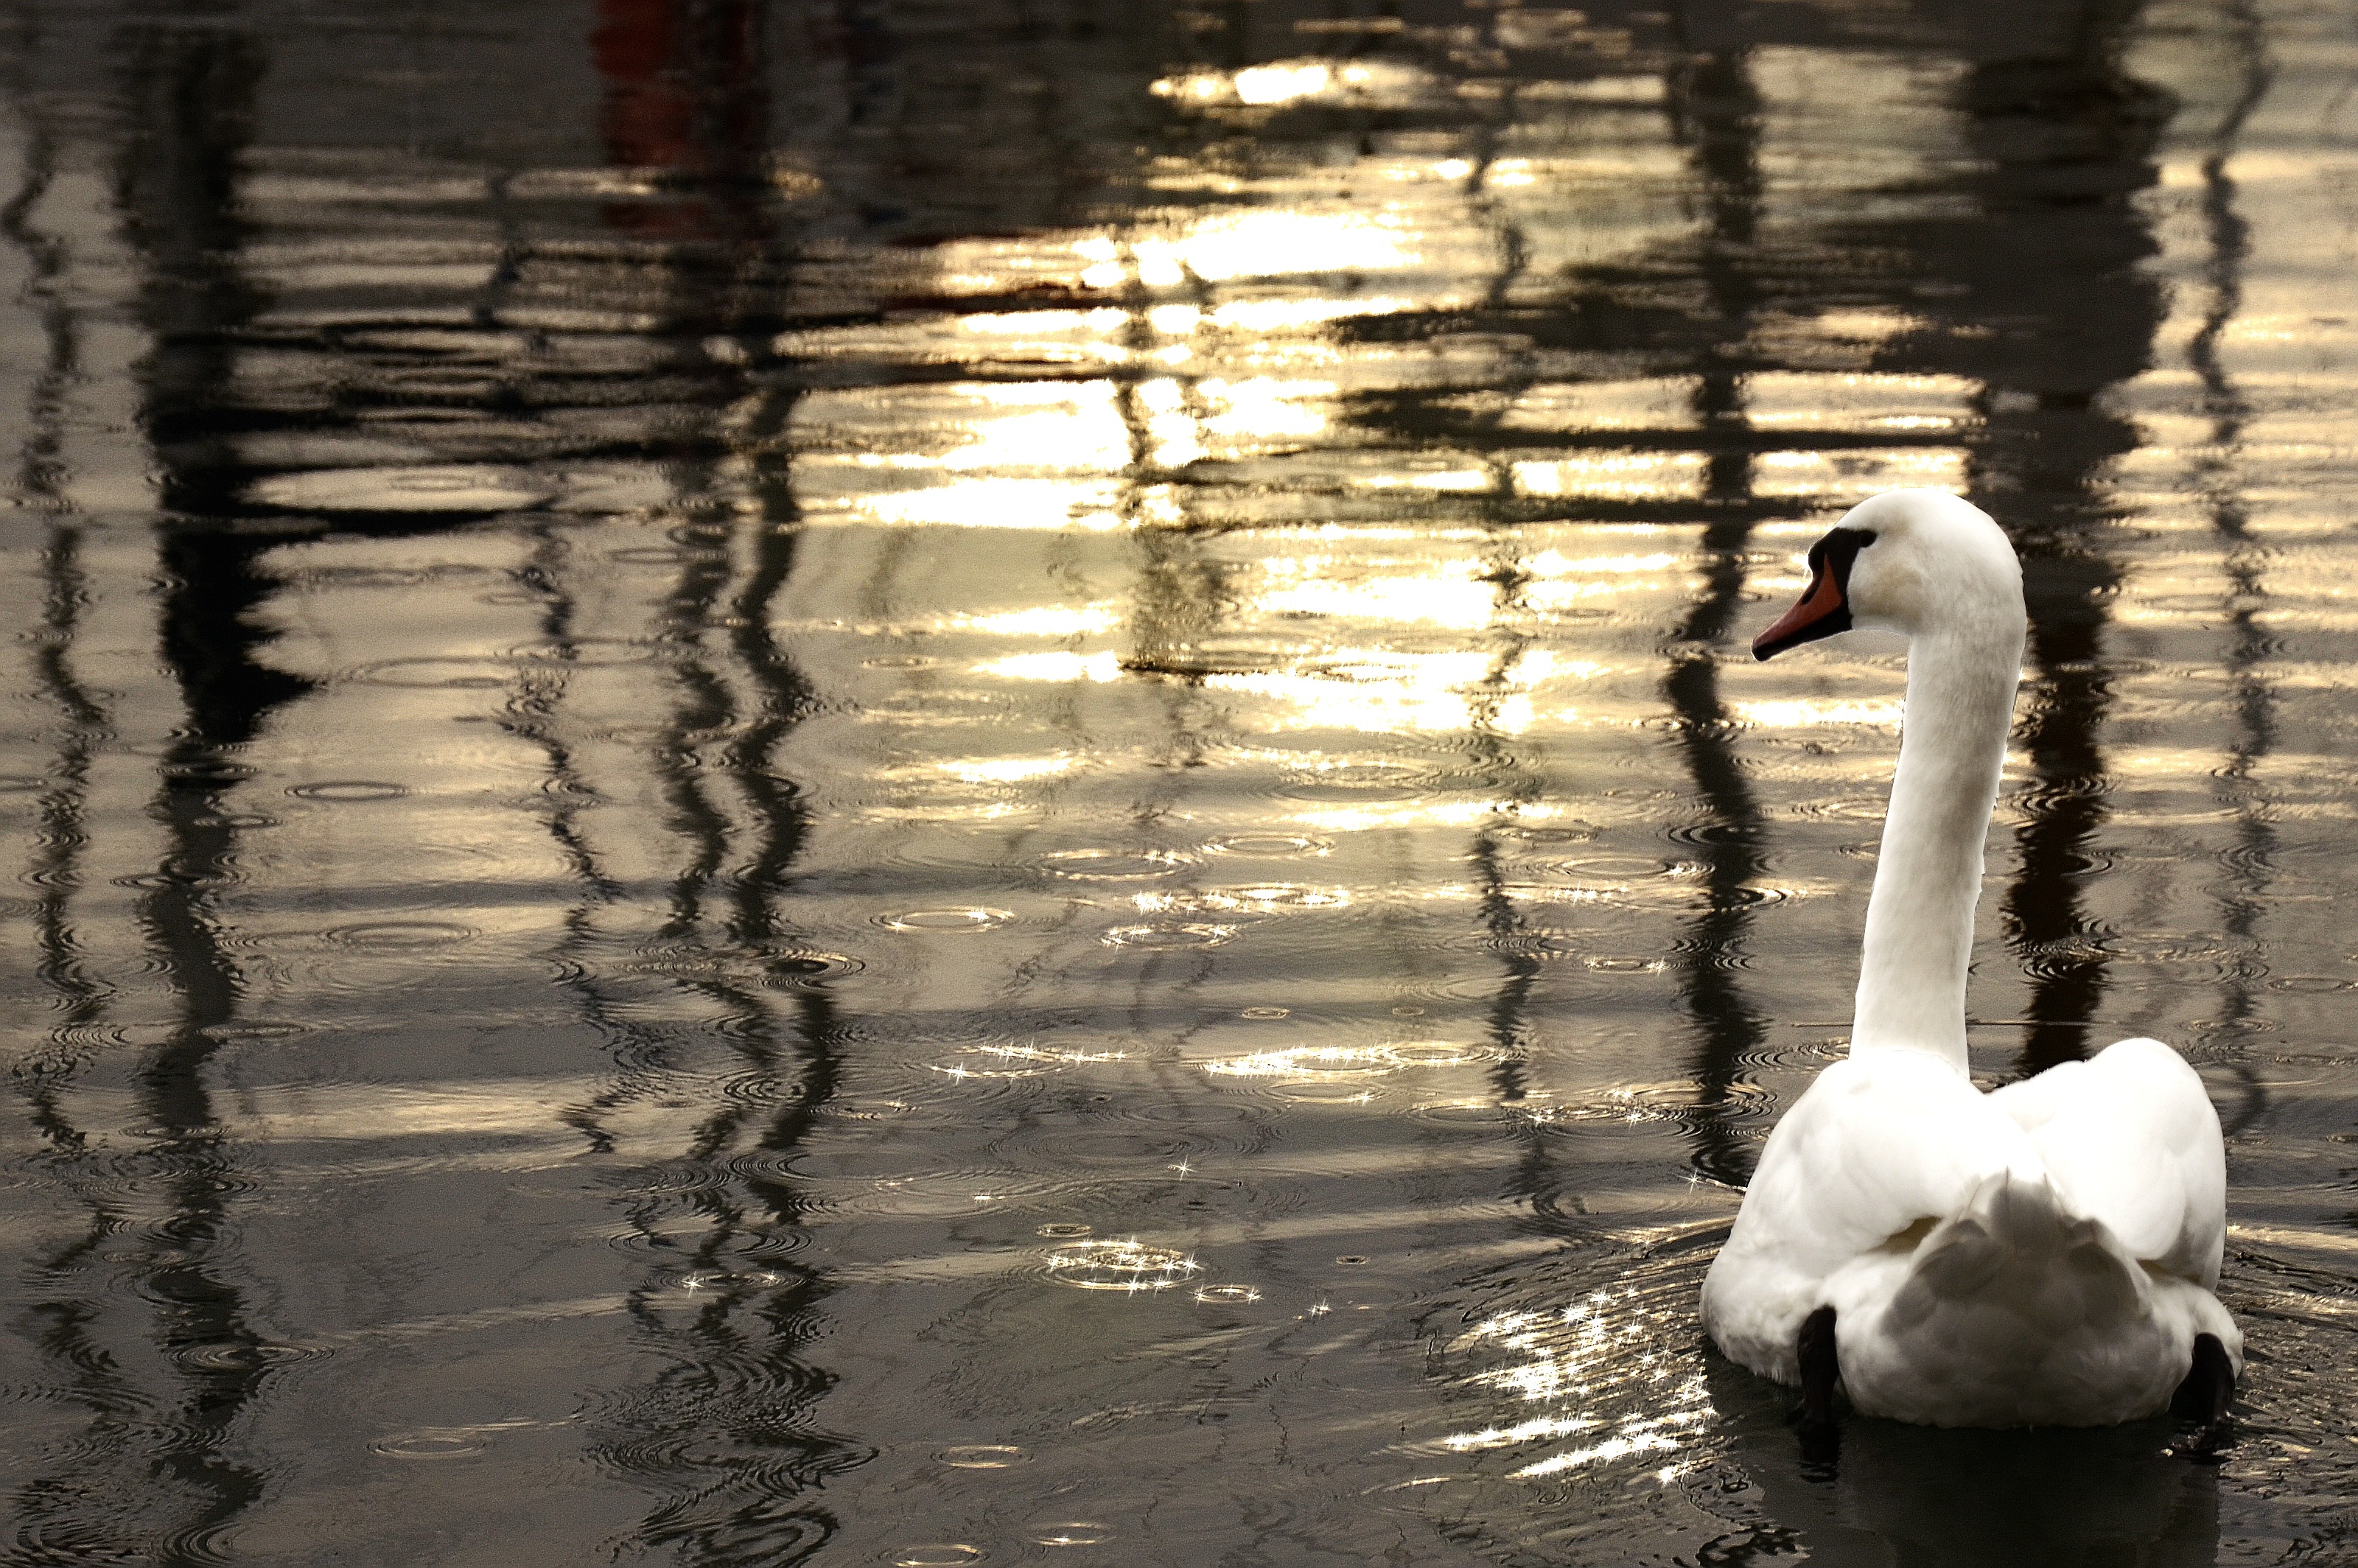
sea, water, silhouette, snow, winter, bird, sunset, white, morning, atmosphere, summer, solitude, swim, tranquility, ice, evening, reflection, weather, marina, waterfront, swan, waves, boats, reflections, waterfowl, sails, water bird, sailboats, sailing boat, sunset sun, sun sunset, ducks geese and swans